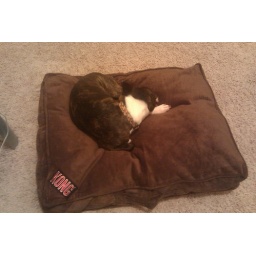
Stella sleeping by the computer in the office.